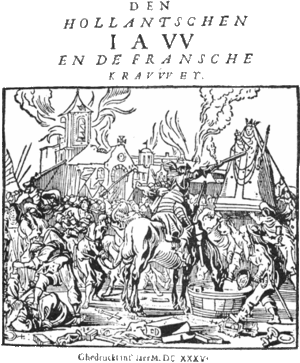
1635 est une année commune commençant un lundi.